History of Madrid

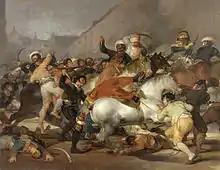
"The Charge of the Mamelukes", by Francisco Goya

While all this was happening, the Mutiny of Aranjuez (17 March 1808) took place, led by Charles IV's own son, crown prince Ferdinand]], and directed against him. Charles IV resigned and Ferdinand took his place as King Ferdinand VII. In May 1808, Napoleon's troops entered the city. On 2 May 1808 (Spanish: Dos de Mayo), the Madrileños revolted against the French forces, whose brutal behavior would have a lasting impact on French rule in Spain and France's image in Europe in general. Thus, Ferdinand VII returned to a city that had been occupied by Murat.